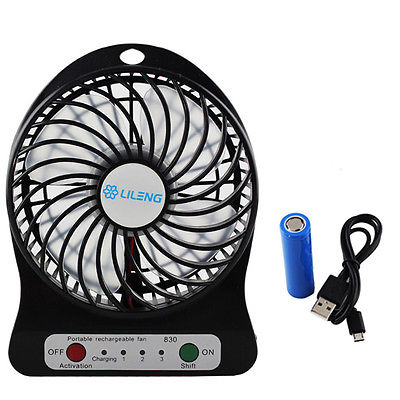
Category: fan